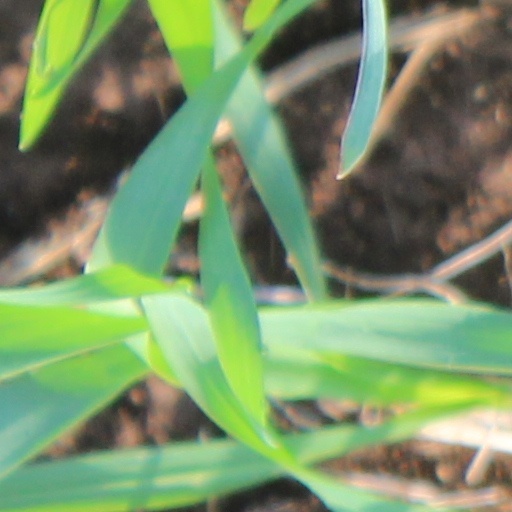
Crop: wheat